Gerald Melzer

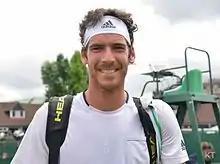
Melzer at the 2016 Wimbledonqualifying tournament

Gerald Melzer (born 13 July 1990) is an Austrian professional inactive tennis player who competed mainly on the ATP Challenger Tour. He achieved a career-high singles ranking of world No. 68 in November 2016.